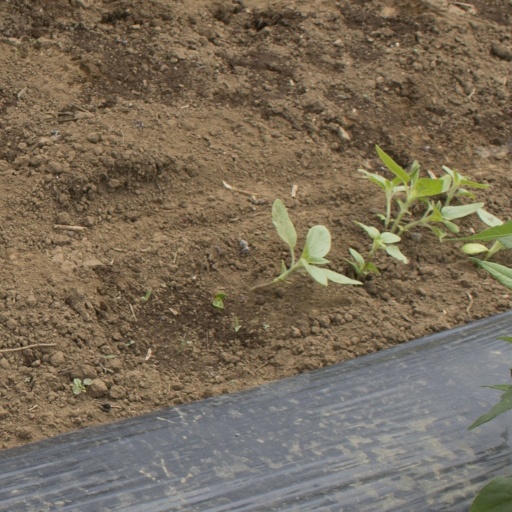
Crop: Jerusalem artichoke